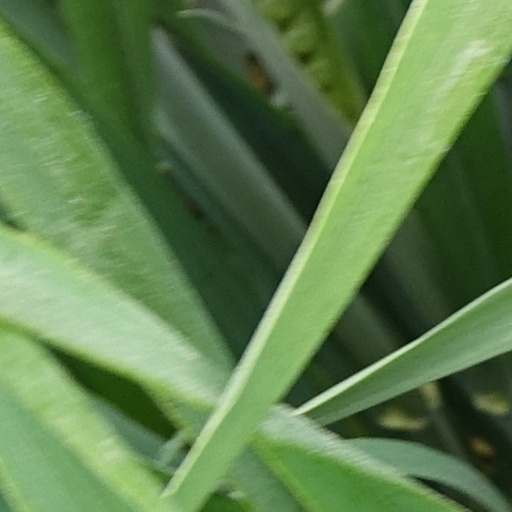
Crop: wheat